Religion in Bolivia

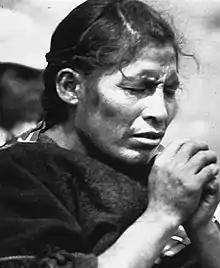
Aymara woman praying

Christianity is the predominant religion in Bolivia, with Catholicism being its largest denomination. Before the arrival of Spanish missionaries, the people residing in the territory of modern day Bolivia practiced a variety of faiths.